Battle of the Bagradas River (240 BC)

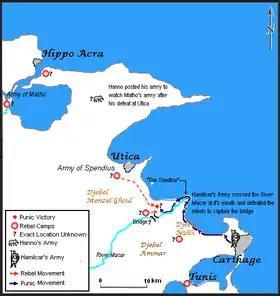

While the Carthaginians were organising their forces, and probably eating and resting after their march, the rebels at the bridge from the river mouthand Utica from the river mouthrushed to confront them. Spendius sent the bulk of the rebels at Utica east, and pulled out nearly all of the men guarding the bridge. This gave him a total of over 20,000 rebels, possibly as many as 25,000, marching towards the 10,000 Carthaginians. Hamilcar advanced his army along the bank of the Bagradas towards the bridge, possibly hoping to attack the rebels at the bridge and defeat them in detail before they could be reinforced from Utica. The Carthaginians faced rebel forces converging on them from the west and north, each of approximately the same strength as the entire Carthaginian army. The Carthaginian column had their 70 elephants at the front, followed by heavy cavalry and light infantry, and the heavy infantry at the rear in several parallel columns; there were gaps between these components. There is no mention in the sources of cavalry scouts or outriders.